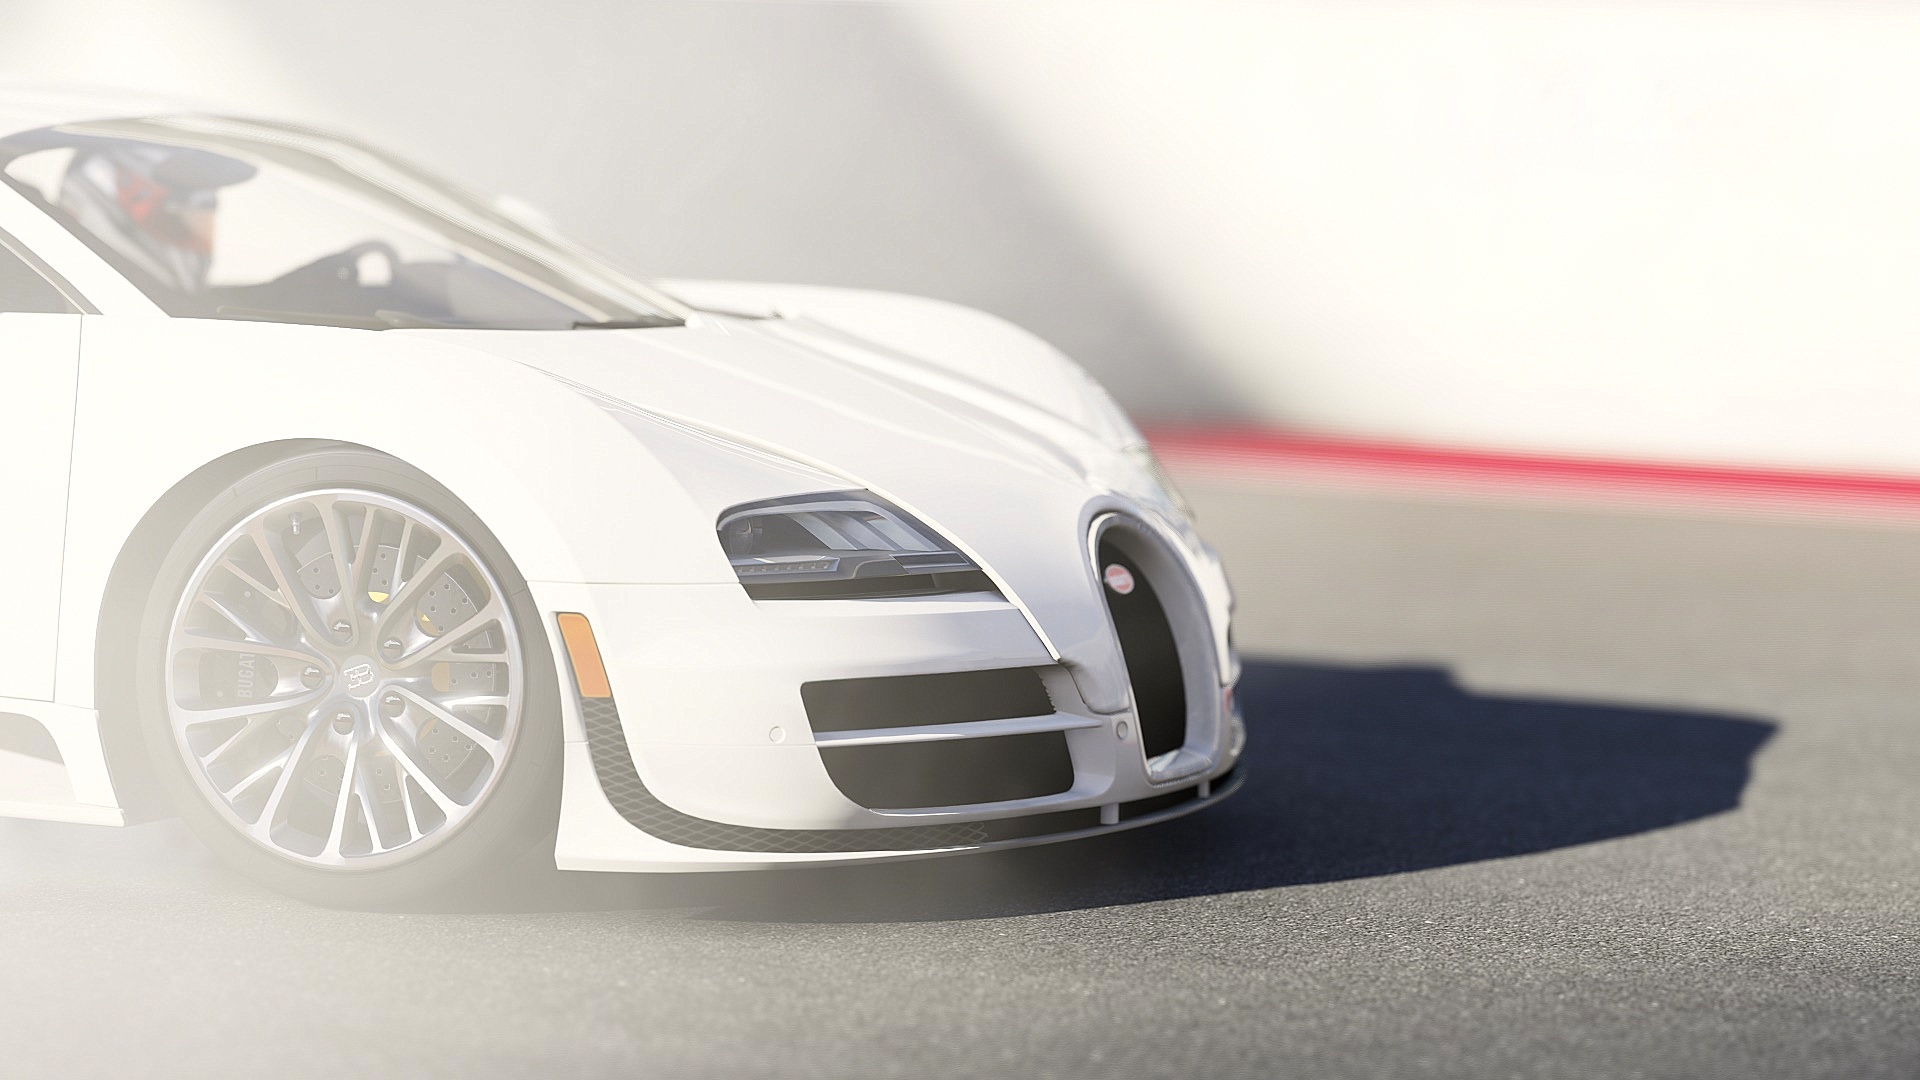
car, wheel, vehicle, sports car, race car, supercar, bugatti, model car, bugatti veyron, land vehicle, automobile make, automotive design, luxury vehicle